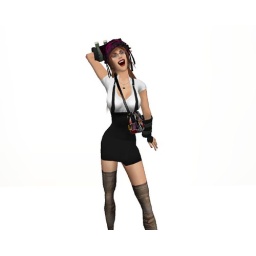
Hat, Hat hair and bag by Curious Kitties Arm cuffs by Threadbare. Dress, Jewellery and glasses by Artilleri. Stockings by Canimal